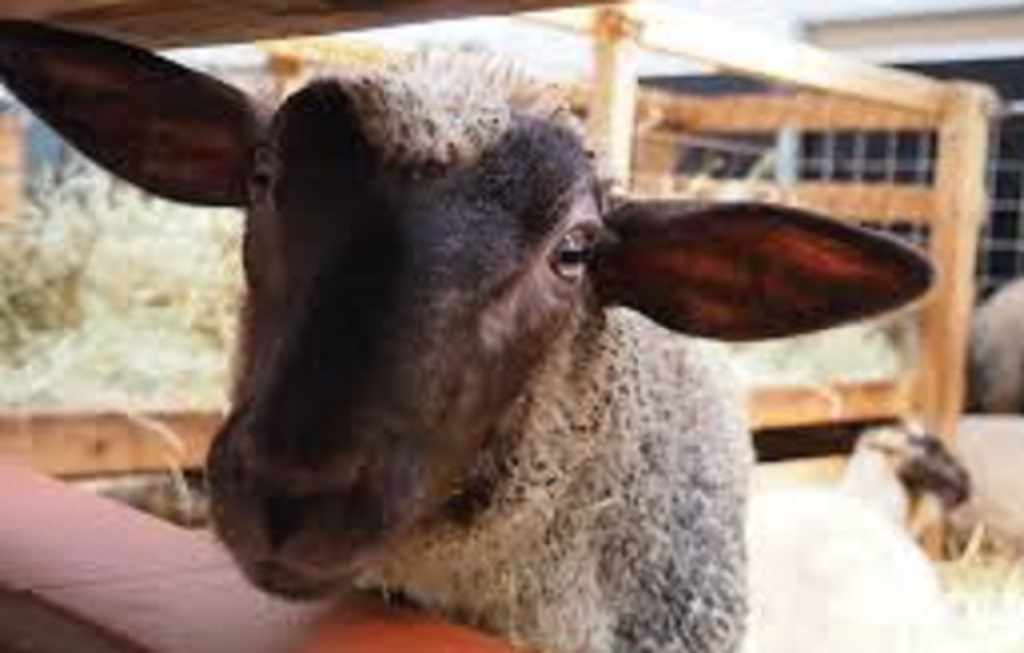
Label: no pain